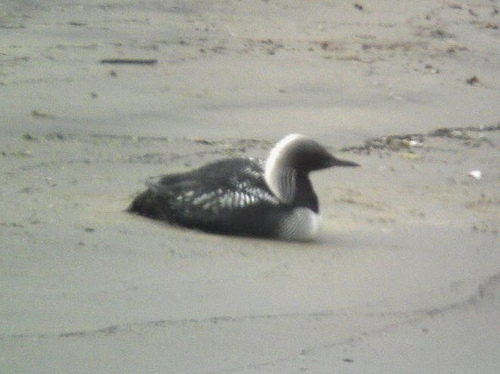
this bird has a mostly black body with some white and a medium length beak.
this bird has a sharp bill and a black covered face and throat while it's nape and breast are in grey and white.
a larger sized bird that has white feathers lining the back of its head and neck, leading to an all black body with flares of white on some of the feather tips.
this white and black bird features a long, black bill and camouflaged eyes,
this bird has a long white neck on a black body with a long pointy bill.
this is a large black bird, with a white crown and belly, and a medium sized bill.
primarily black with a white crest, breast and wingbars, this bird has a narrow pointed beak.
this bird is black with white and has a long, pointy beak.
black face and body, white on chest and white behind head.
this bird has a black body with a white crown and a black throat.
Species: Pacific Loon